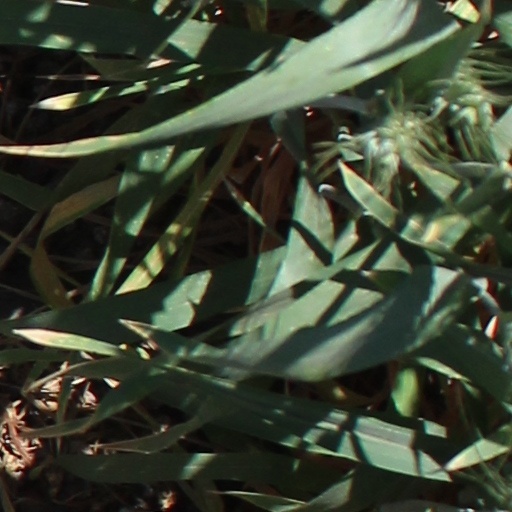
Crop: wheat